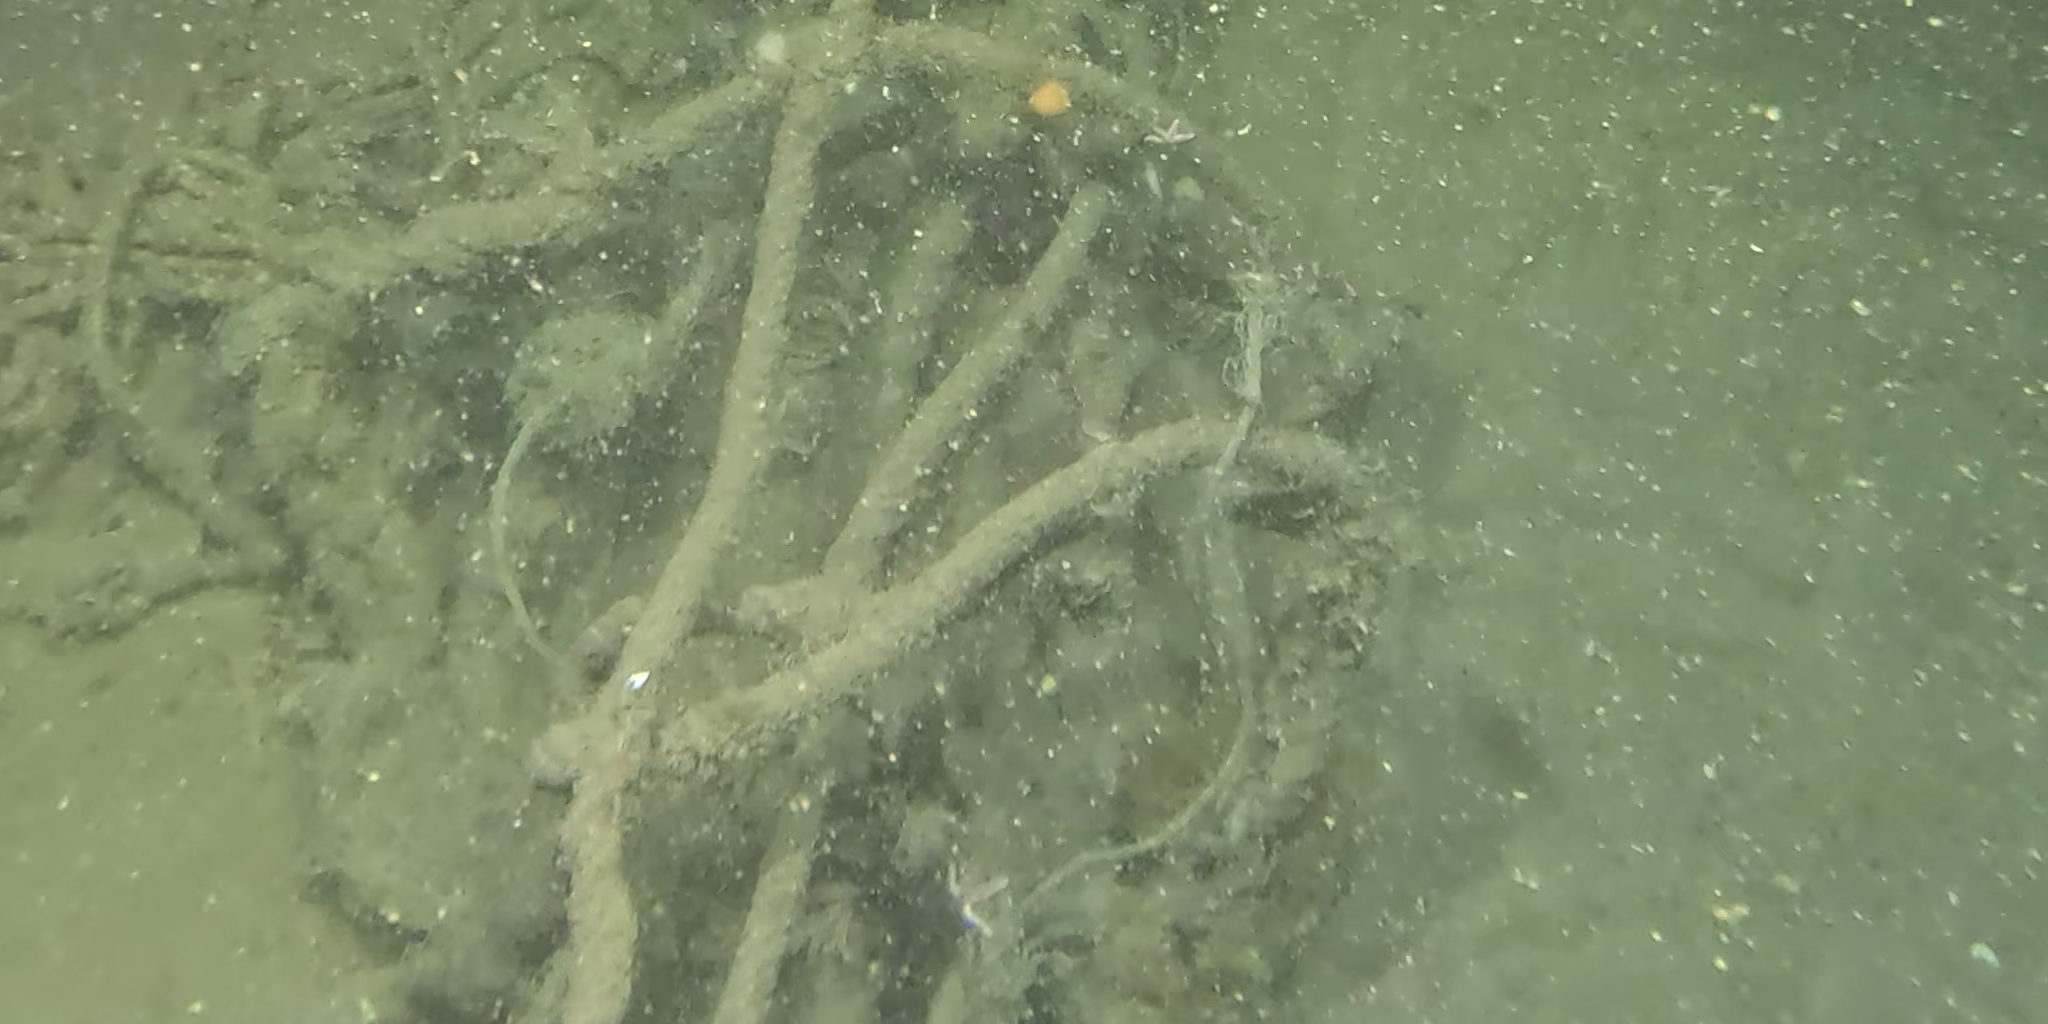
Seabed habitat: bad